Hermes

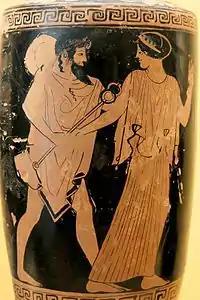
Hermes pursuing a woman, probably Herse. Attic red-figure amphora, c. 470 BC.

No cult to Hermes Dolios existed in Attica, and so "this form of Hermes seems to have existed in speech only, but he was surely still a real power"